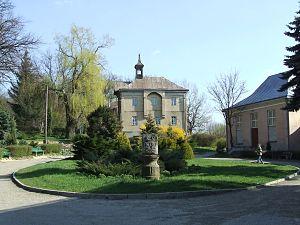
Pawłosiów est une localité polonaise, siège de la gmina de Pawłosiów, située dans le powiat de Jarosław en voïvodie des Basses-Carpates.